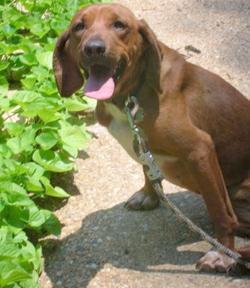
redbone